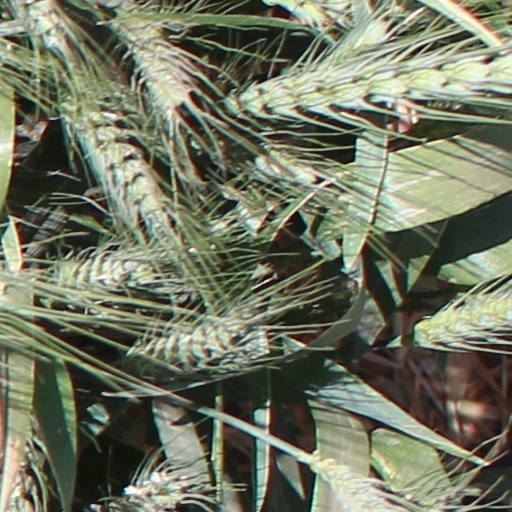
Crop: wheat